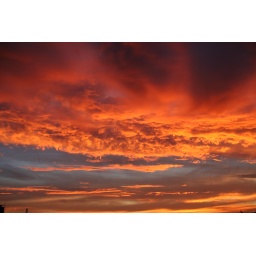
Pink clouds and blue sky over leiden